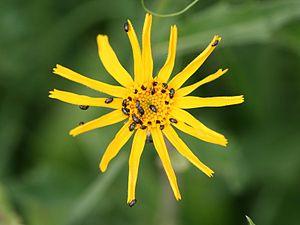
L’Arnica des montagnes ou Arnica montana est une espèce de plantes herbacées vivace rhizomateuse du genre Arnica et de la famille des Asteraceae. Cette plante européenne principalement montagnarde est typique des sols acides et pauvres en éléments nutritifs. Ses populations, fortement malmenées par l'agriculture intensive, deviennent de plus en plus rares. Cette situation lui vaut d'ailleurs d'être nommée dans de nombreux textes de loi la protégeant et particulièrement dans la Directive habitats européenne.